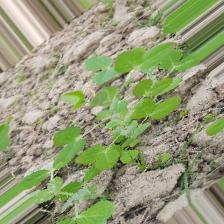
Label: Powdery Mildew